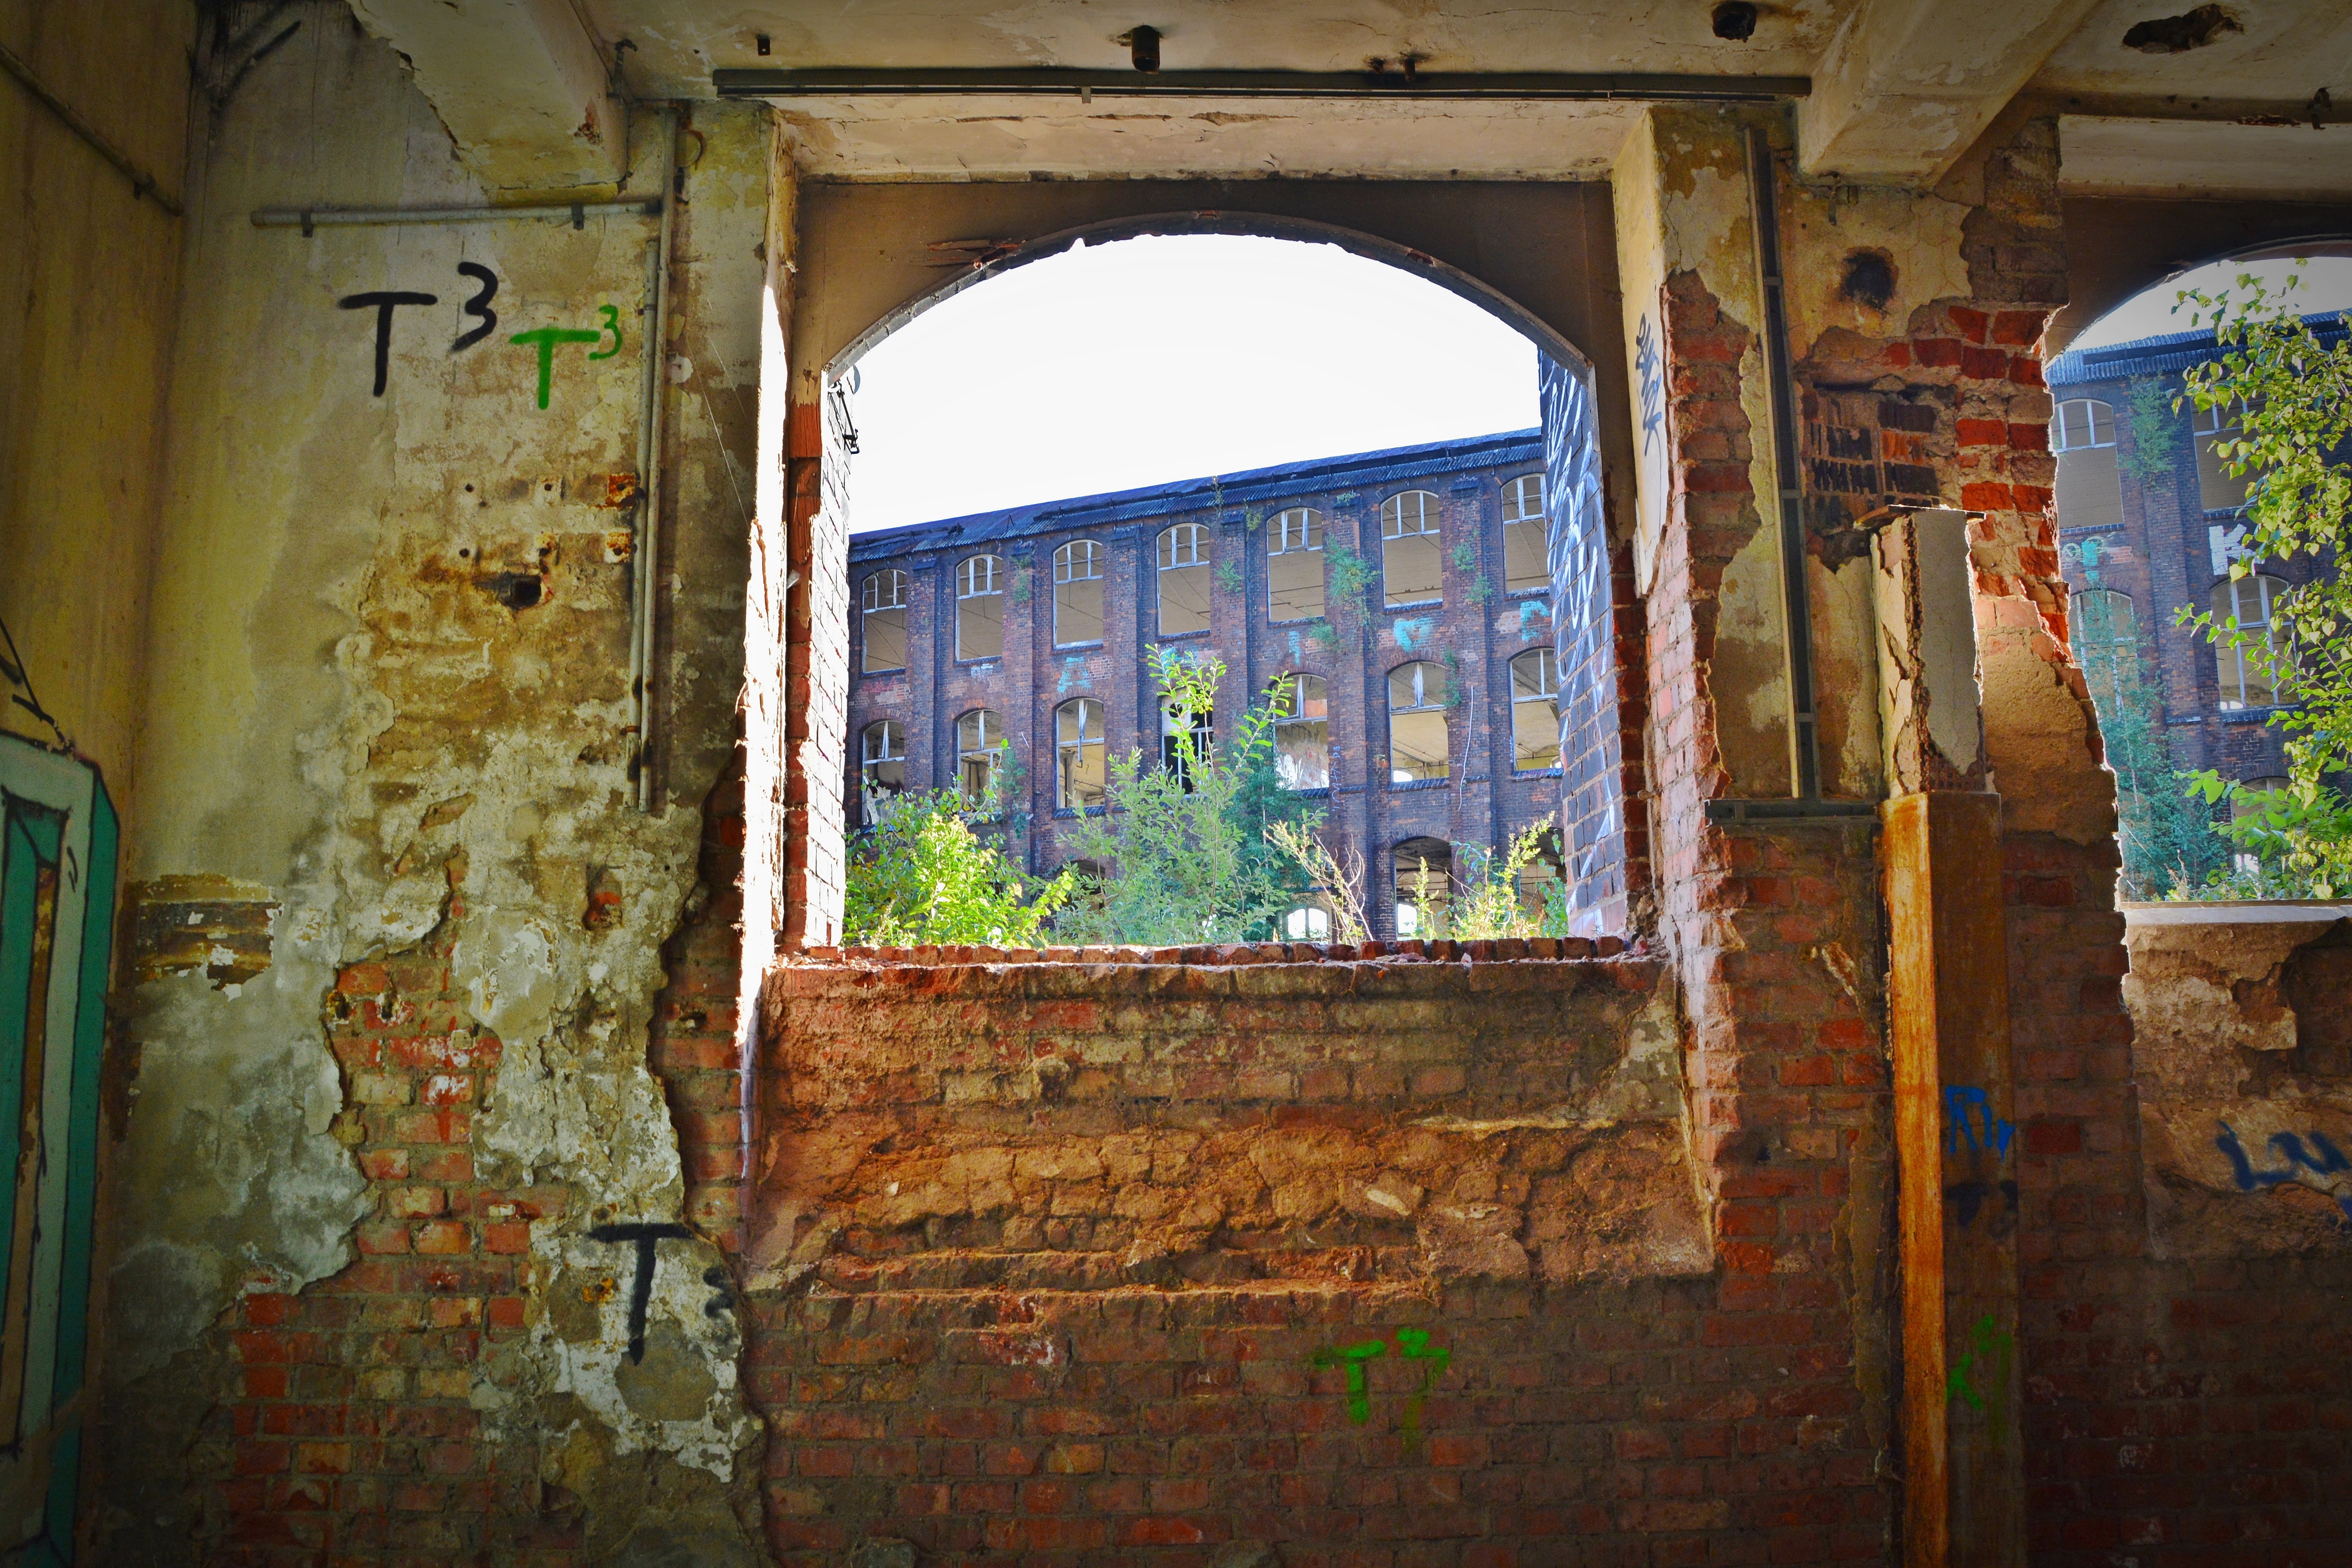
house, window, building, old, wall, arch, color, broken, factory, industry, decay, ruin, graffiti, material, painting, art, mural, estate, leave, industrial plant, lost places, pforphoto, industrial building, factory building, lapsed, old factory, urban area, ancient history